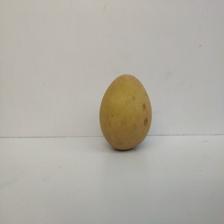
Size: Large